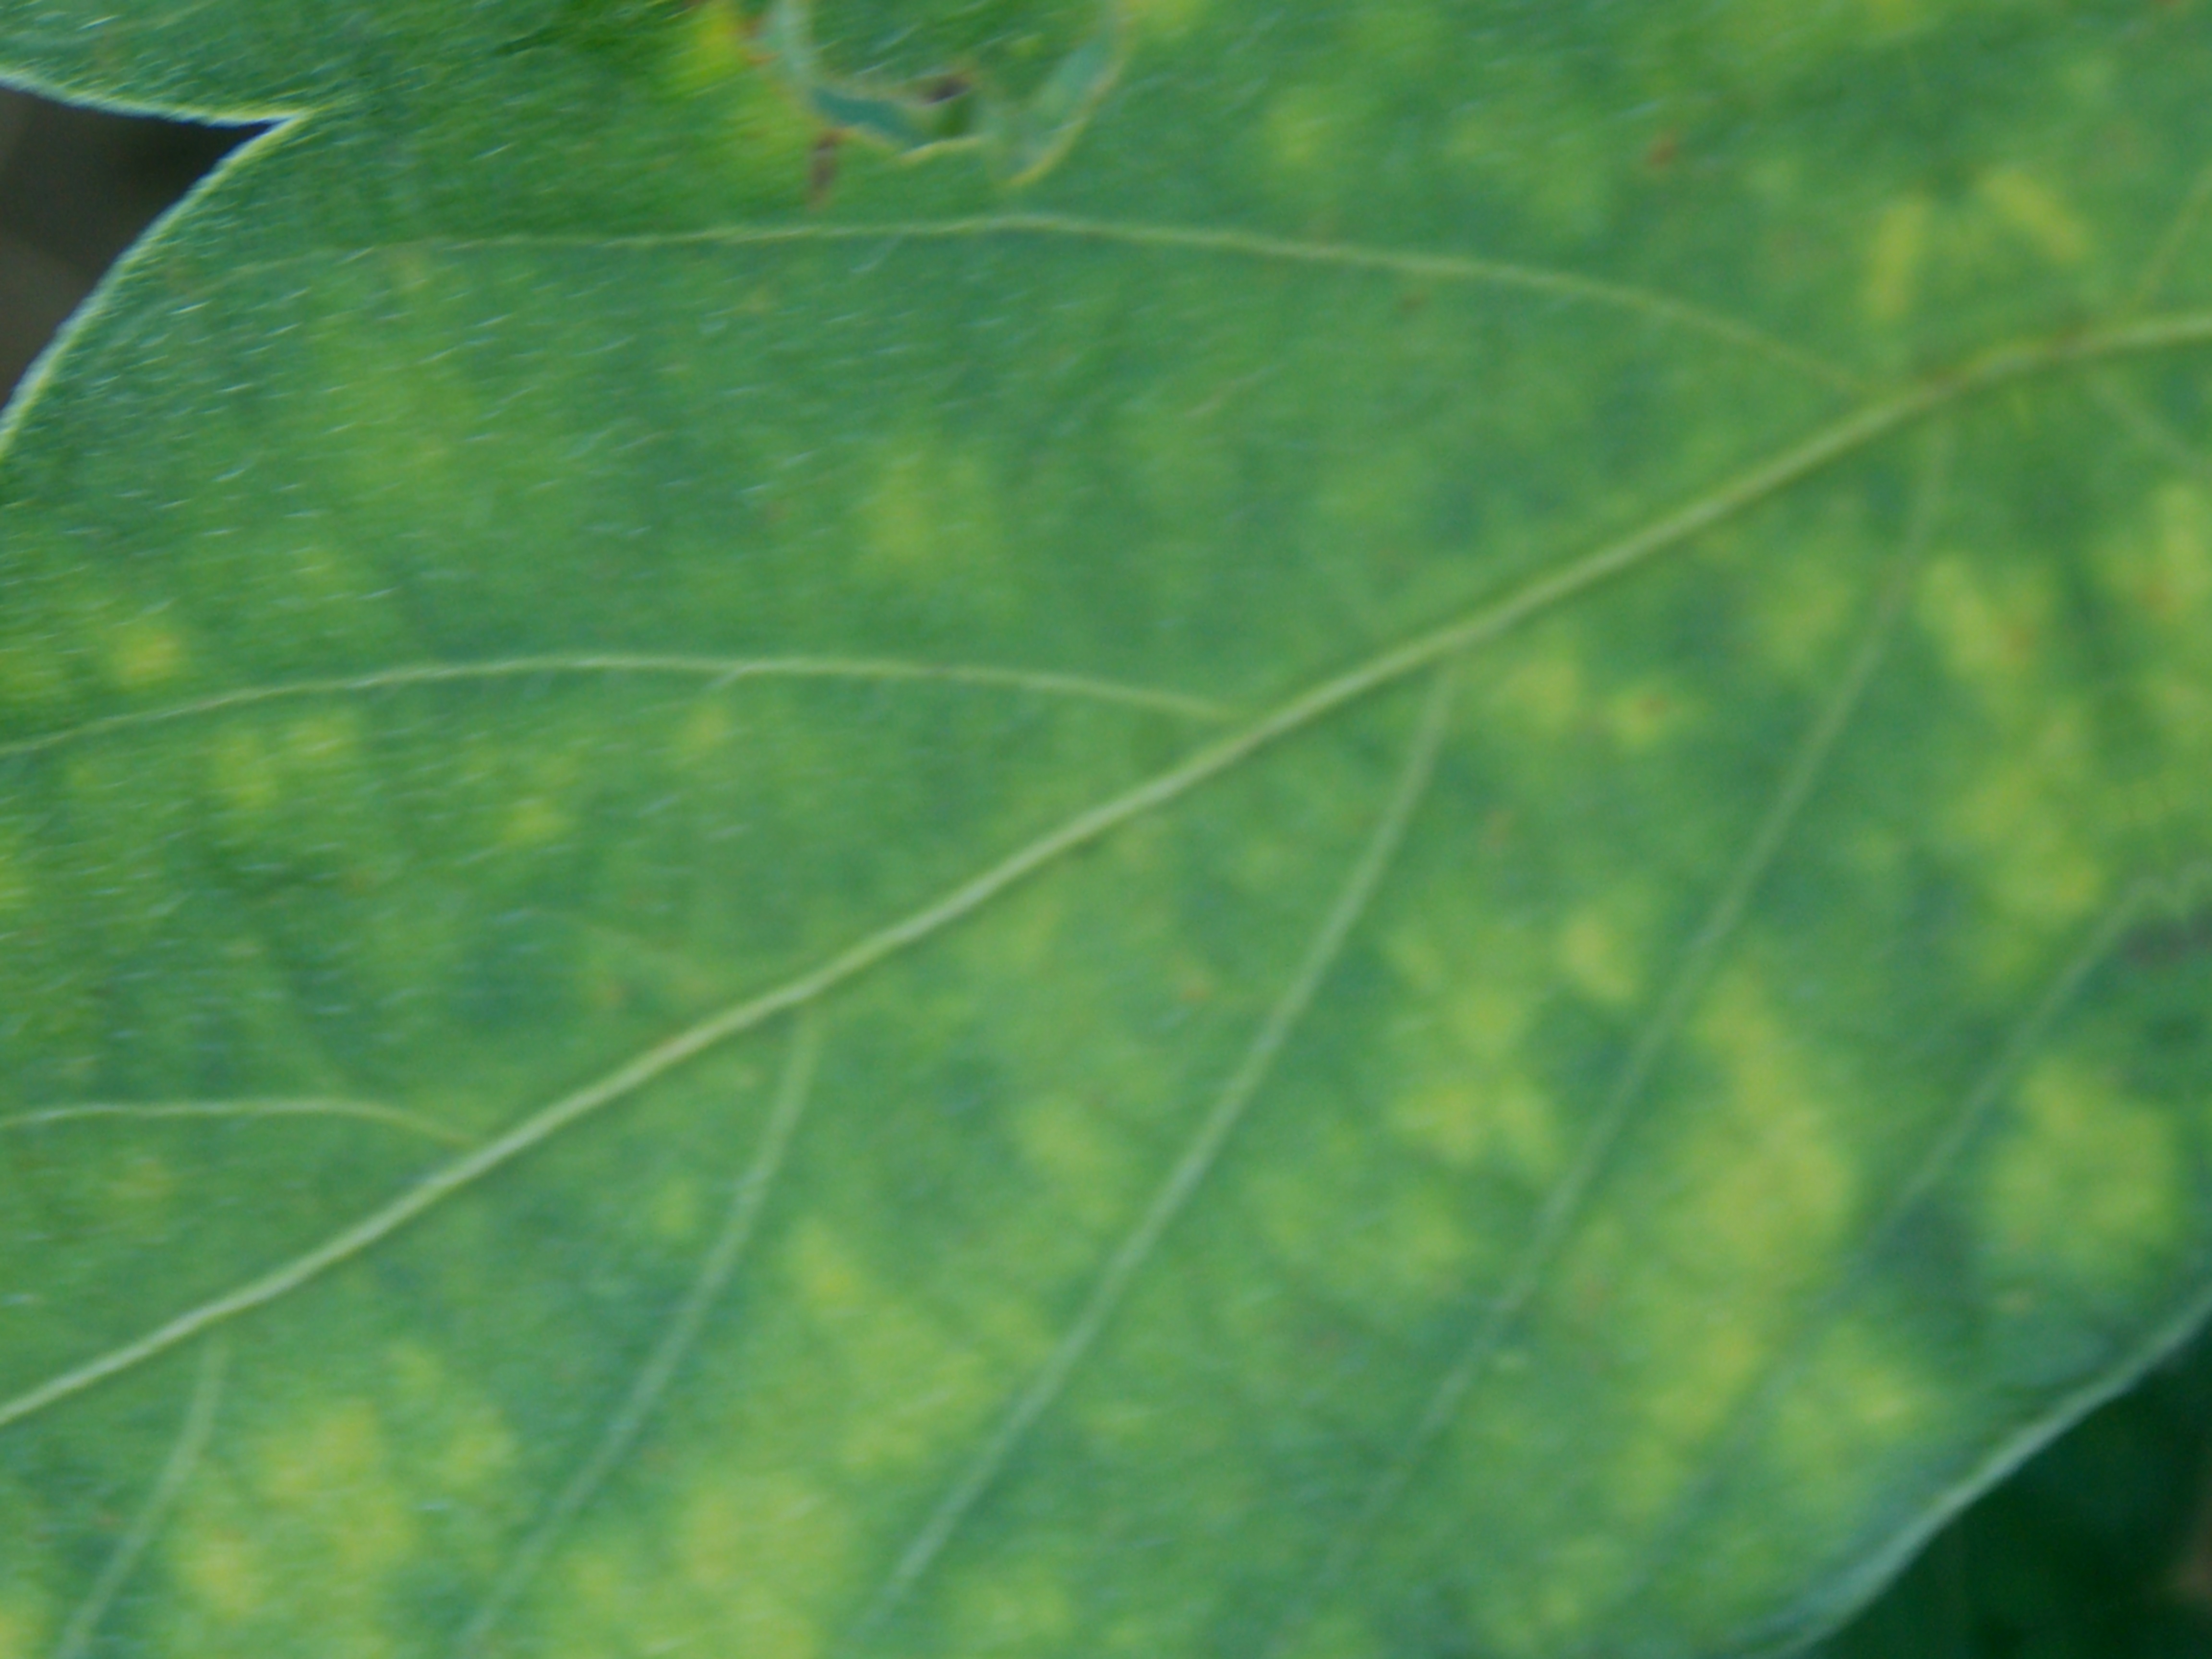
Label: Disease